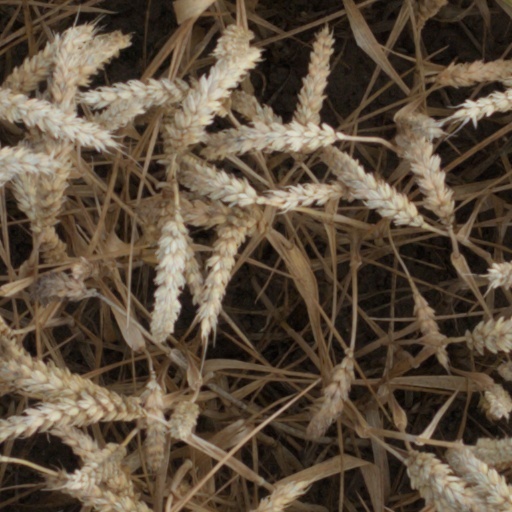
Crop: wheat